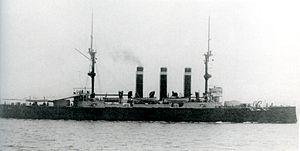
La bataille au large d'Ulsan, en japonais : 蔚山冲海戦 Urusan'oki Kaisen ; en russe : Бой в Корейском проливе, Boi v Koreiskom prolive, connue également sous le nom de bataille de la mer du Japon ou pour les Russes bataille du détroit de Corée, elle fut l'une des batailles navales de la Guerre russo-japonaise de 1904-1905, elle se déroula le 14 août 1904 soit quatre jours après la bataille de la mer Jaune. Ce combat naval eut lieu entre un détachement de trois croiseurs blindés russes basés à Vladivostok et placé sous le commandement du vice-amiral Karl Petrovitch Jessen et un détachement de 6 croiseurs placé sous le commandement de l'amiral japonais Kamimura Hikonojō. Cette bataille s'acheva par le naufrage du Riourik.